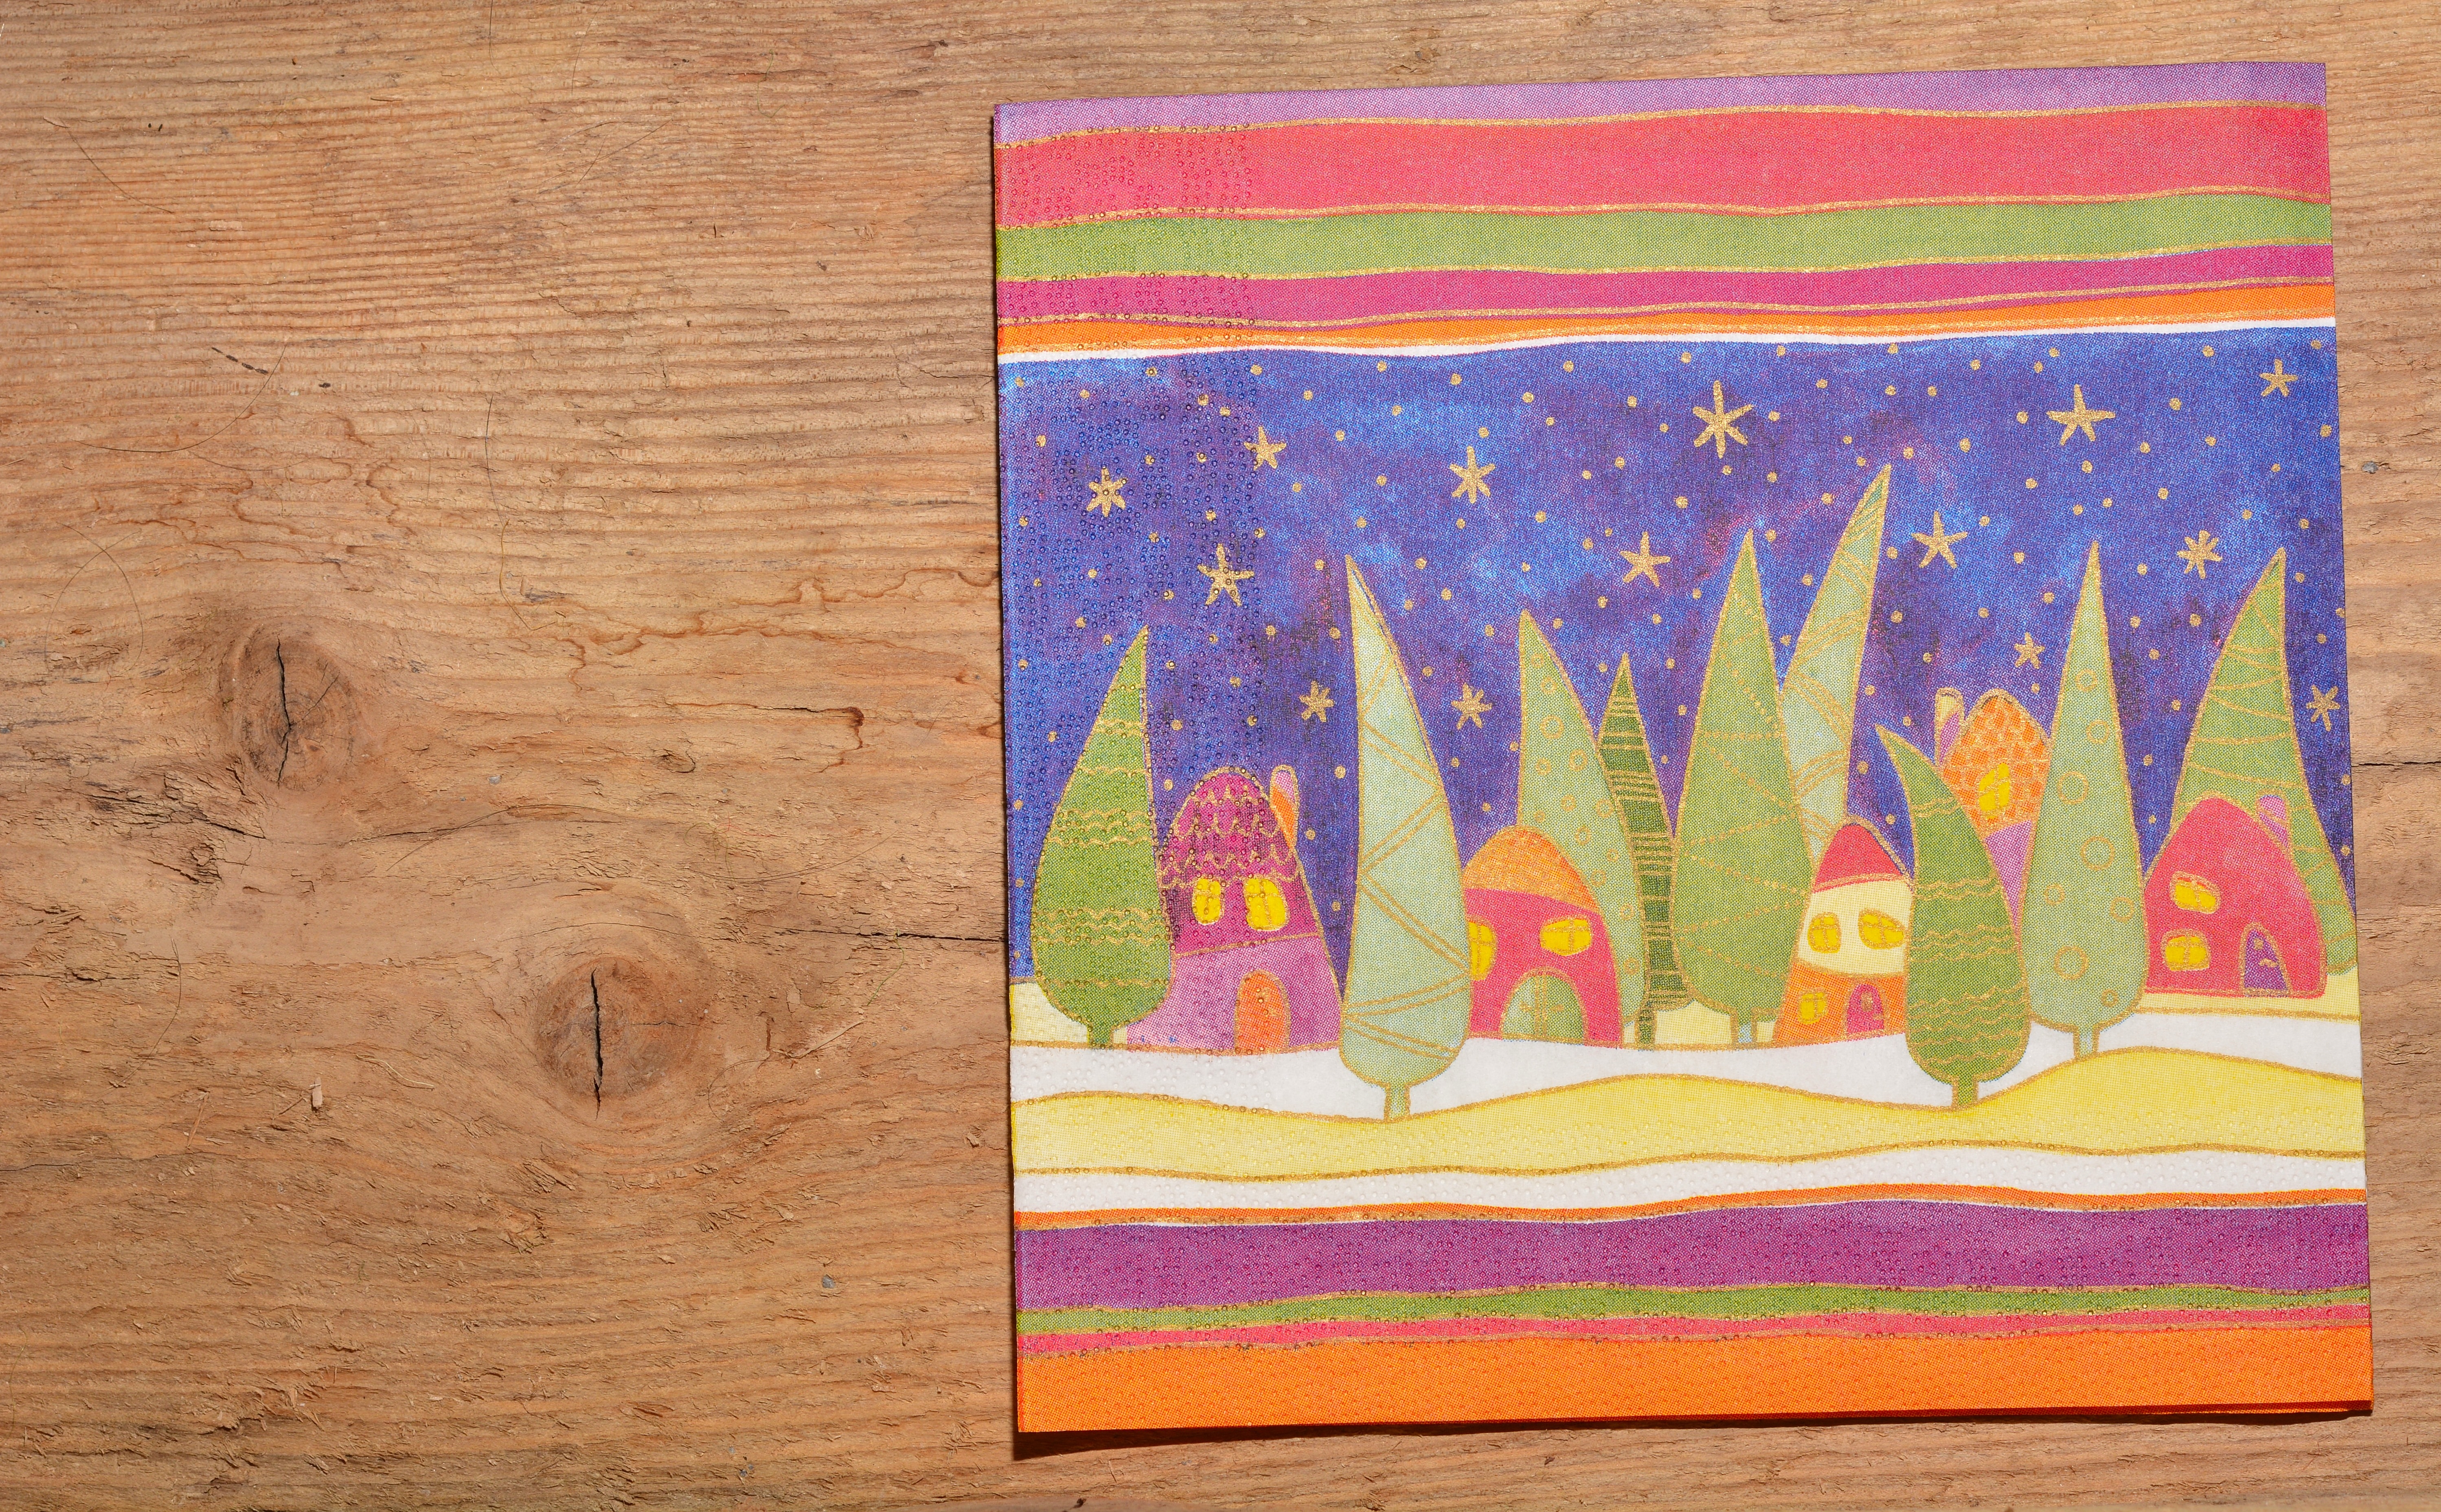
wood, color, material, painting, napkin, textile, art, background, drawing, shape, modern art, acrylic paint, christmas napkin